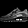
Label: Sneaker